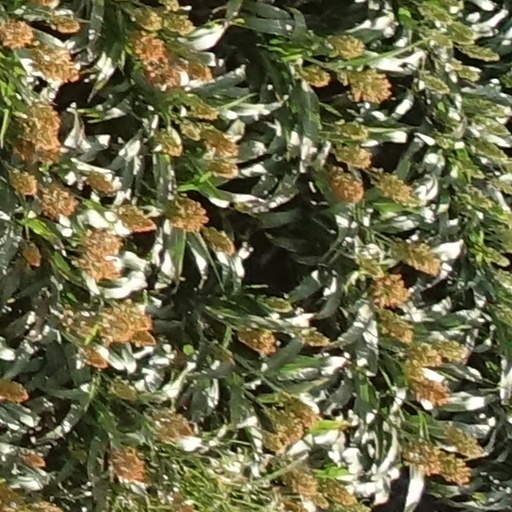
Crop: sorghum